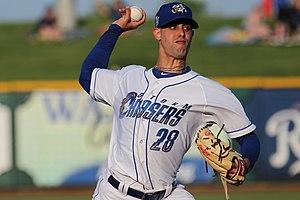
Jorge López est un lanceur droitier des Brewers de Milwaukee de la Ligue majeure de baseball.